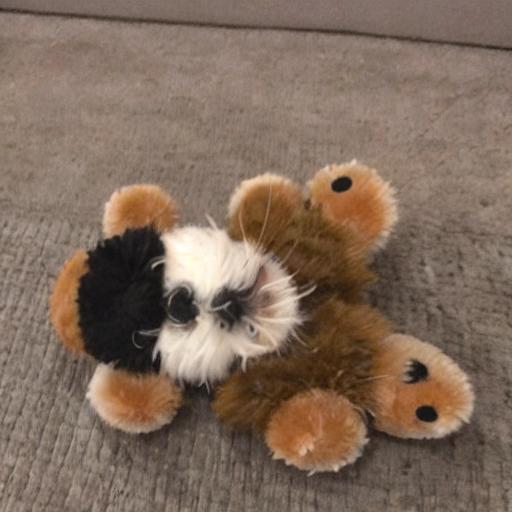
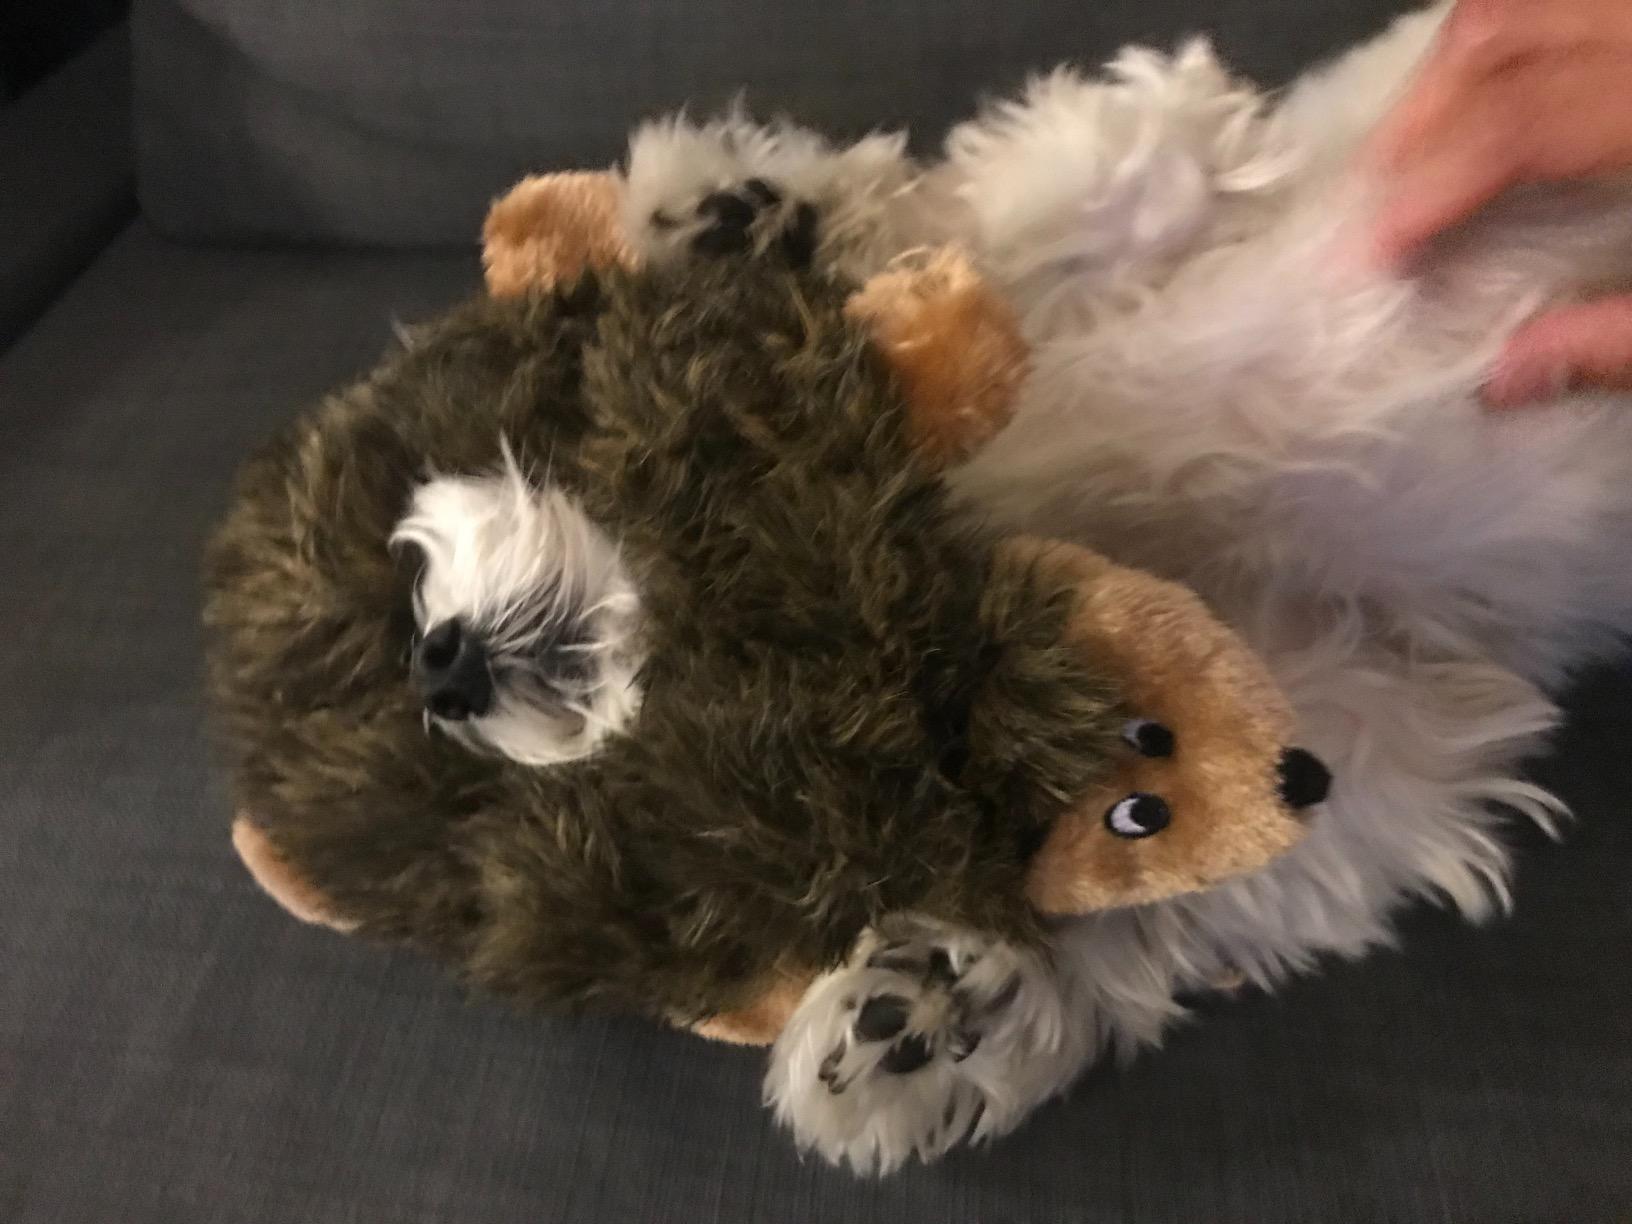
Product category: items_toy
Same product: no